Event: Nepal Earthquake
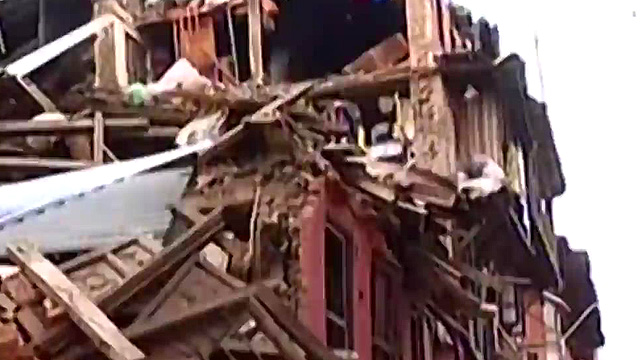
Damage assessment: damage